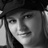
Emotion: neutral